Hariharpur Gadhi (fort)

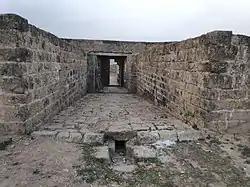
Gate of Hariharpur Gadhi in 2019

Hariharpur Gadhi is a fort in Sindhuli District, Bagmati Province.